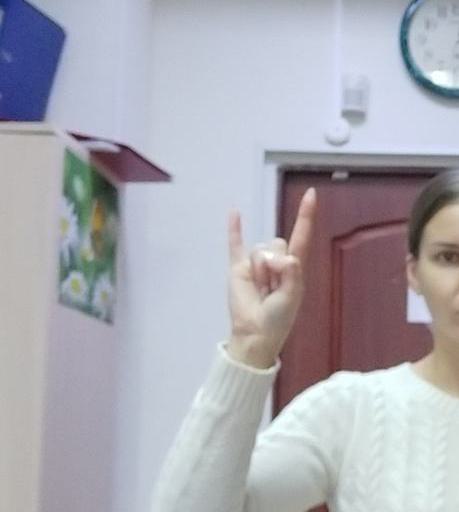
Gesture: rock